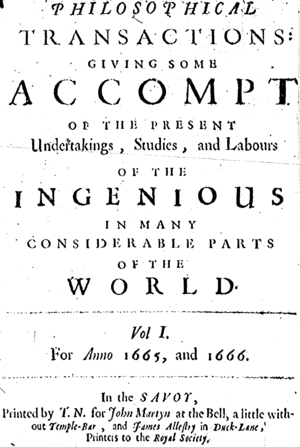
The Philosophical Transactions of the Royal Society est une revue scientifique publiée par la Royal Society de Londres. Apparue en 1665, juste après le Journal des savants, c'est la deuxième revue scientifique au monde par ordre d'ancienneté et la première par ordre de longévité.
Gamaliel Smethurst est un marchand, un homme politique et écrivain britannique.
Albert Girard, dit le « Samielois », également appelé Albertus Gerardus Metensis, parfois Albert Gérard, né vraisemblablement le 11 octobre 1595 à Saint-Mihiel et mort à 37 ans, le 8 ou 9 décembre 1632 en Hollande, probablement près de la Haye, est un mathématicien barrois francophone ayant mené toute sa carrière aux Pays-Bas.